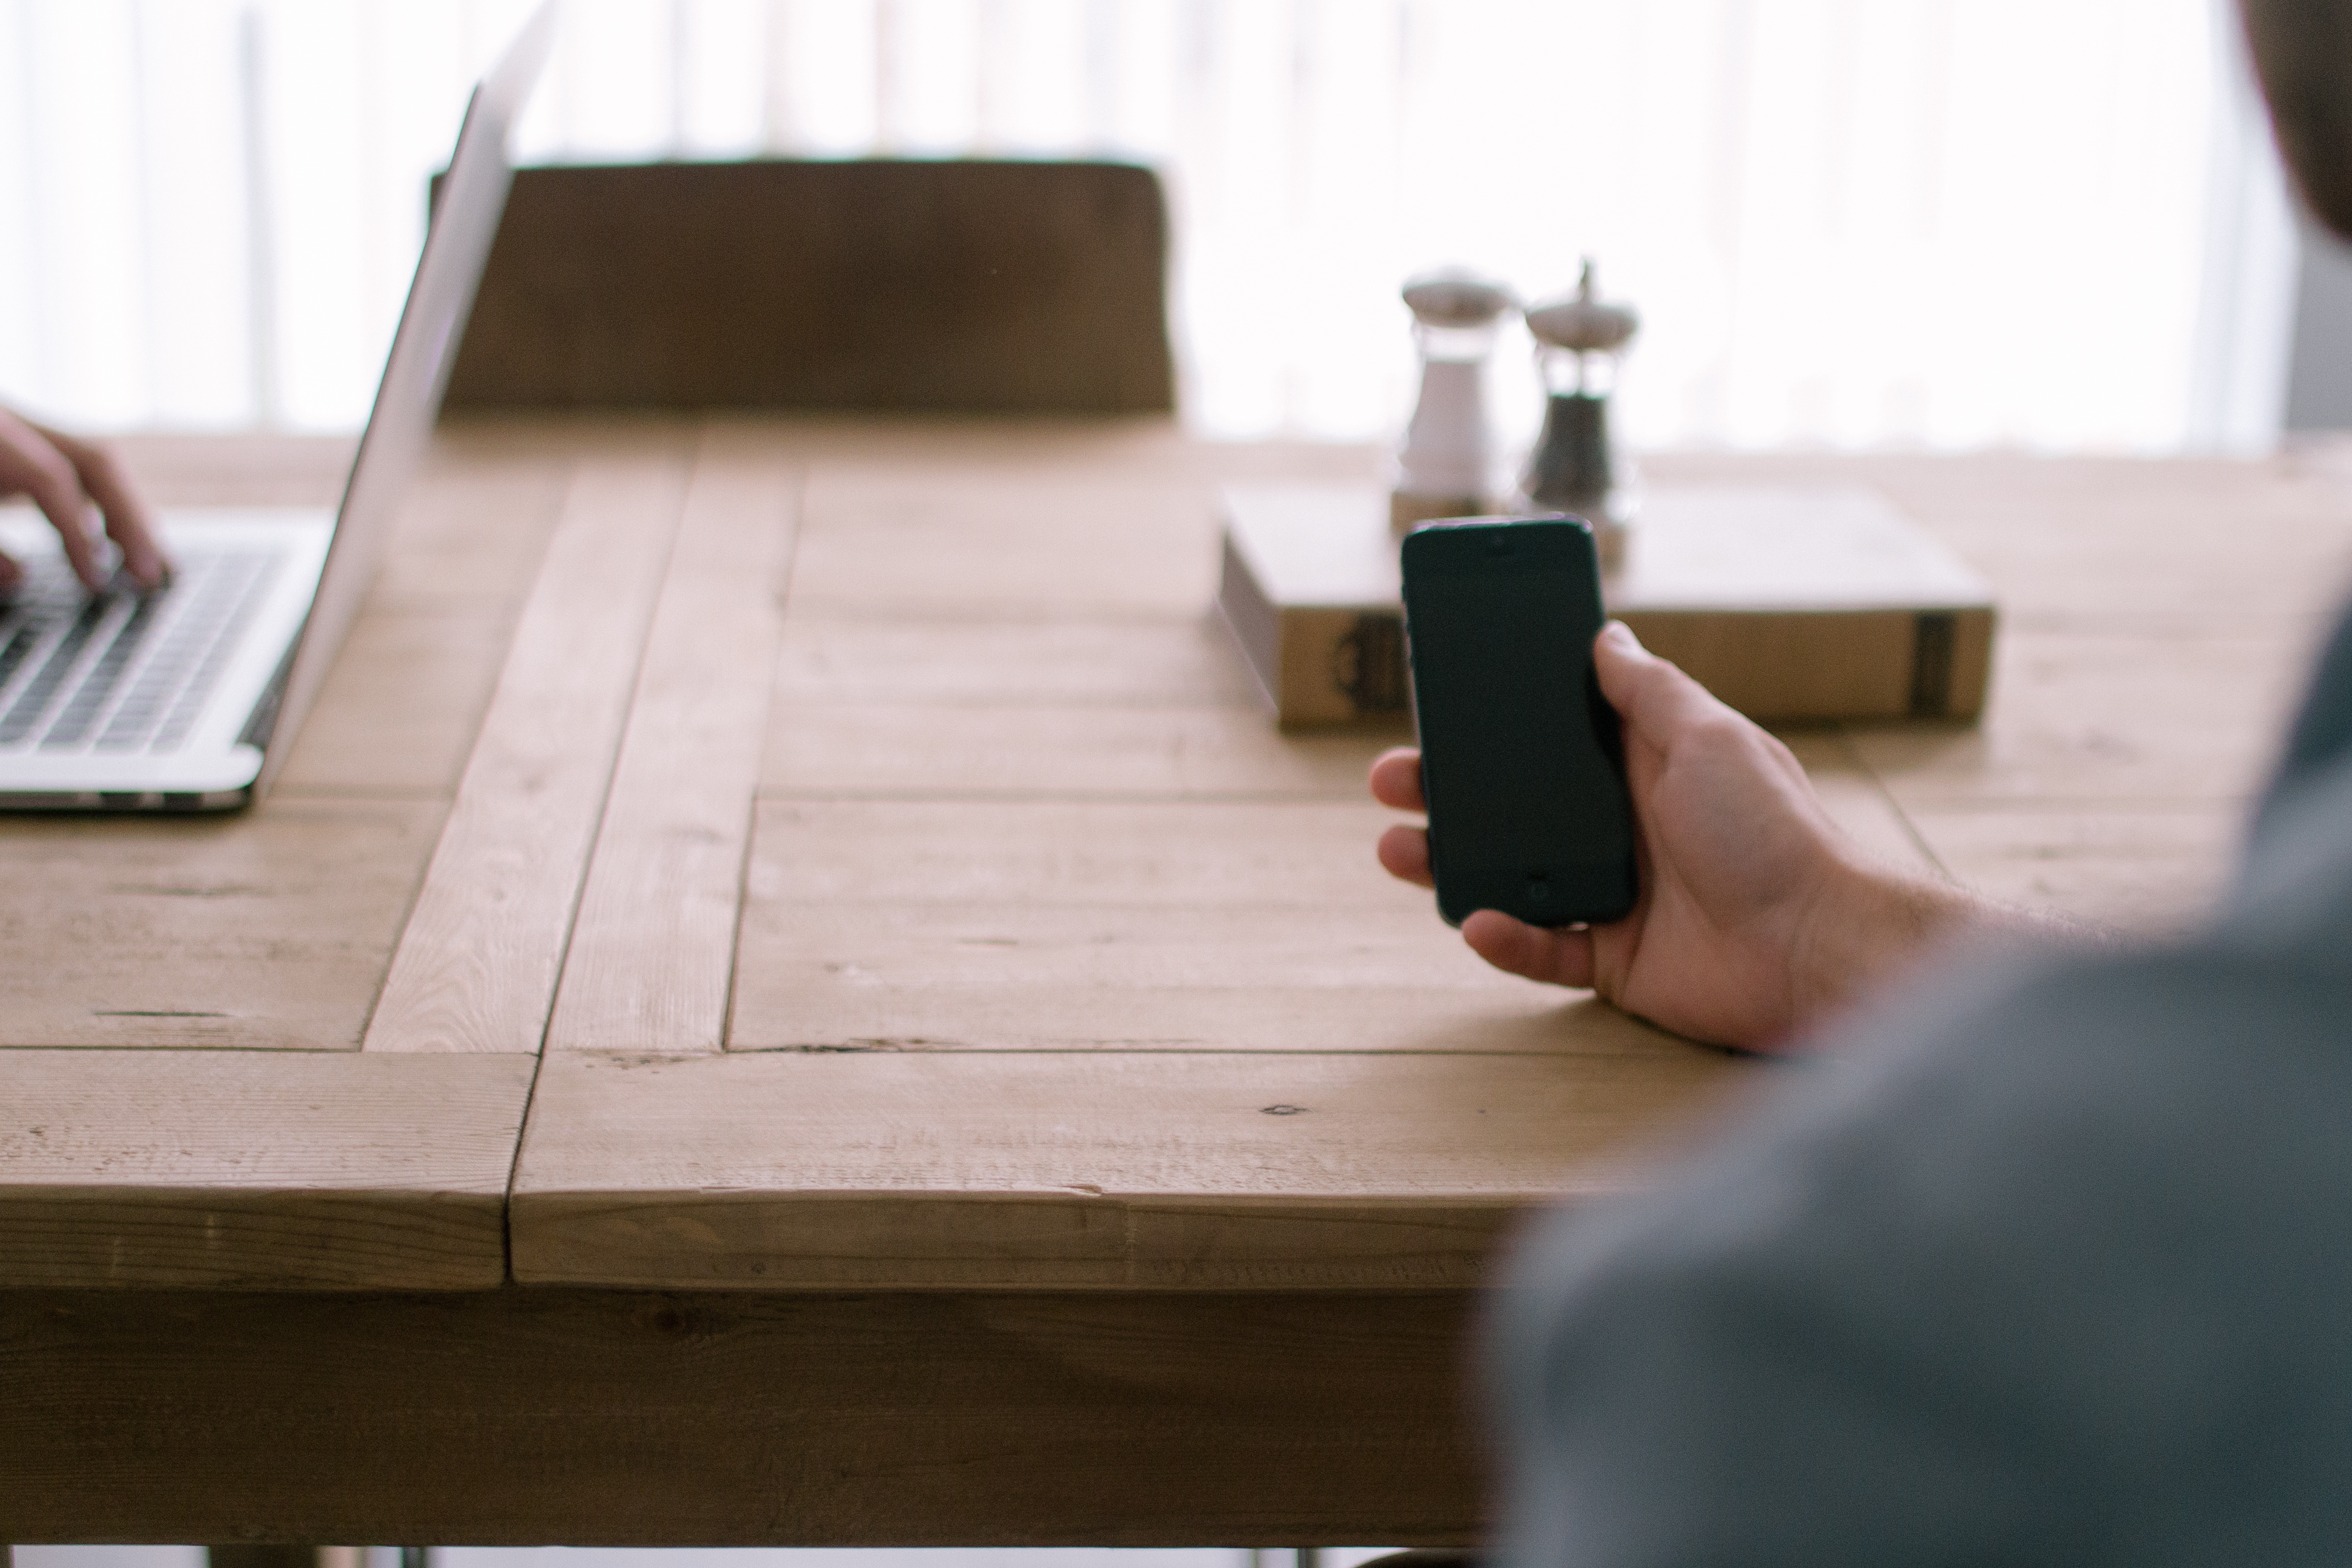
table, hardwood, wood, furniture, design, wood stain, hand, room, flooring, floor, interior design, desk